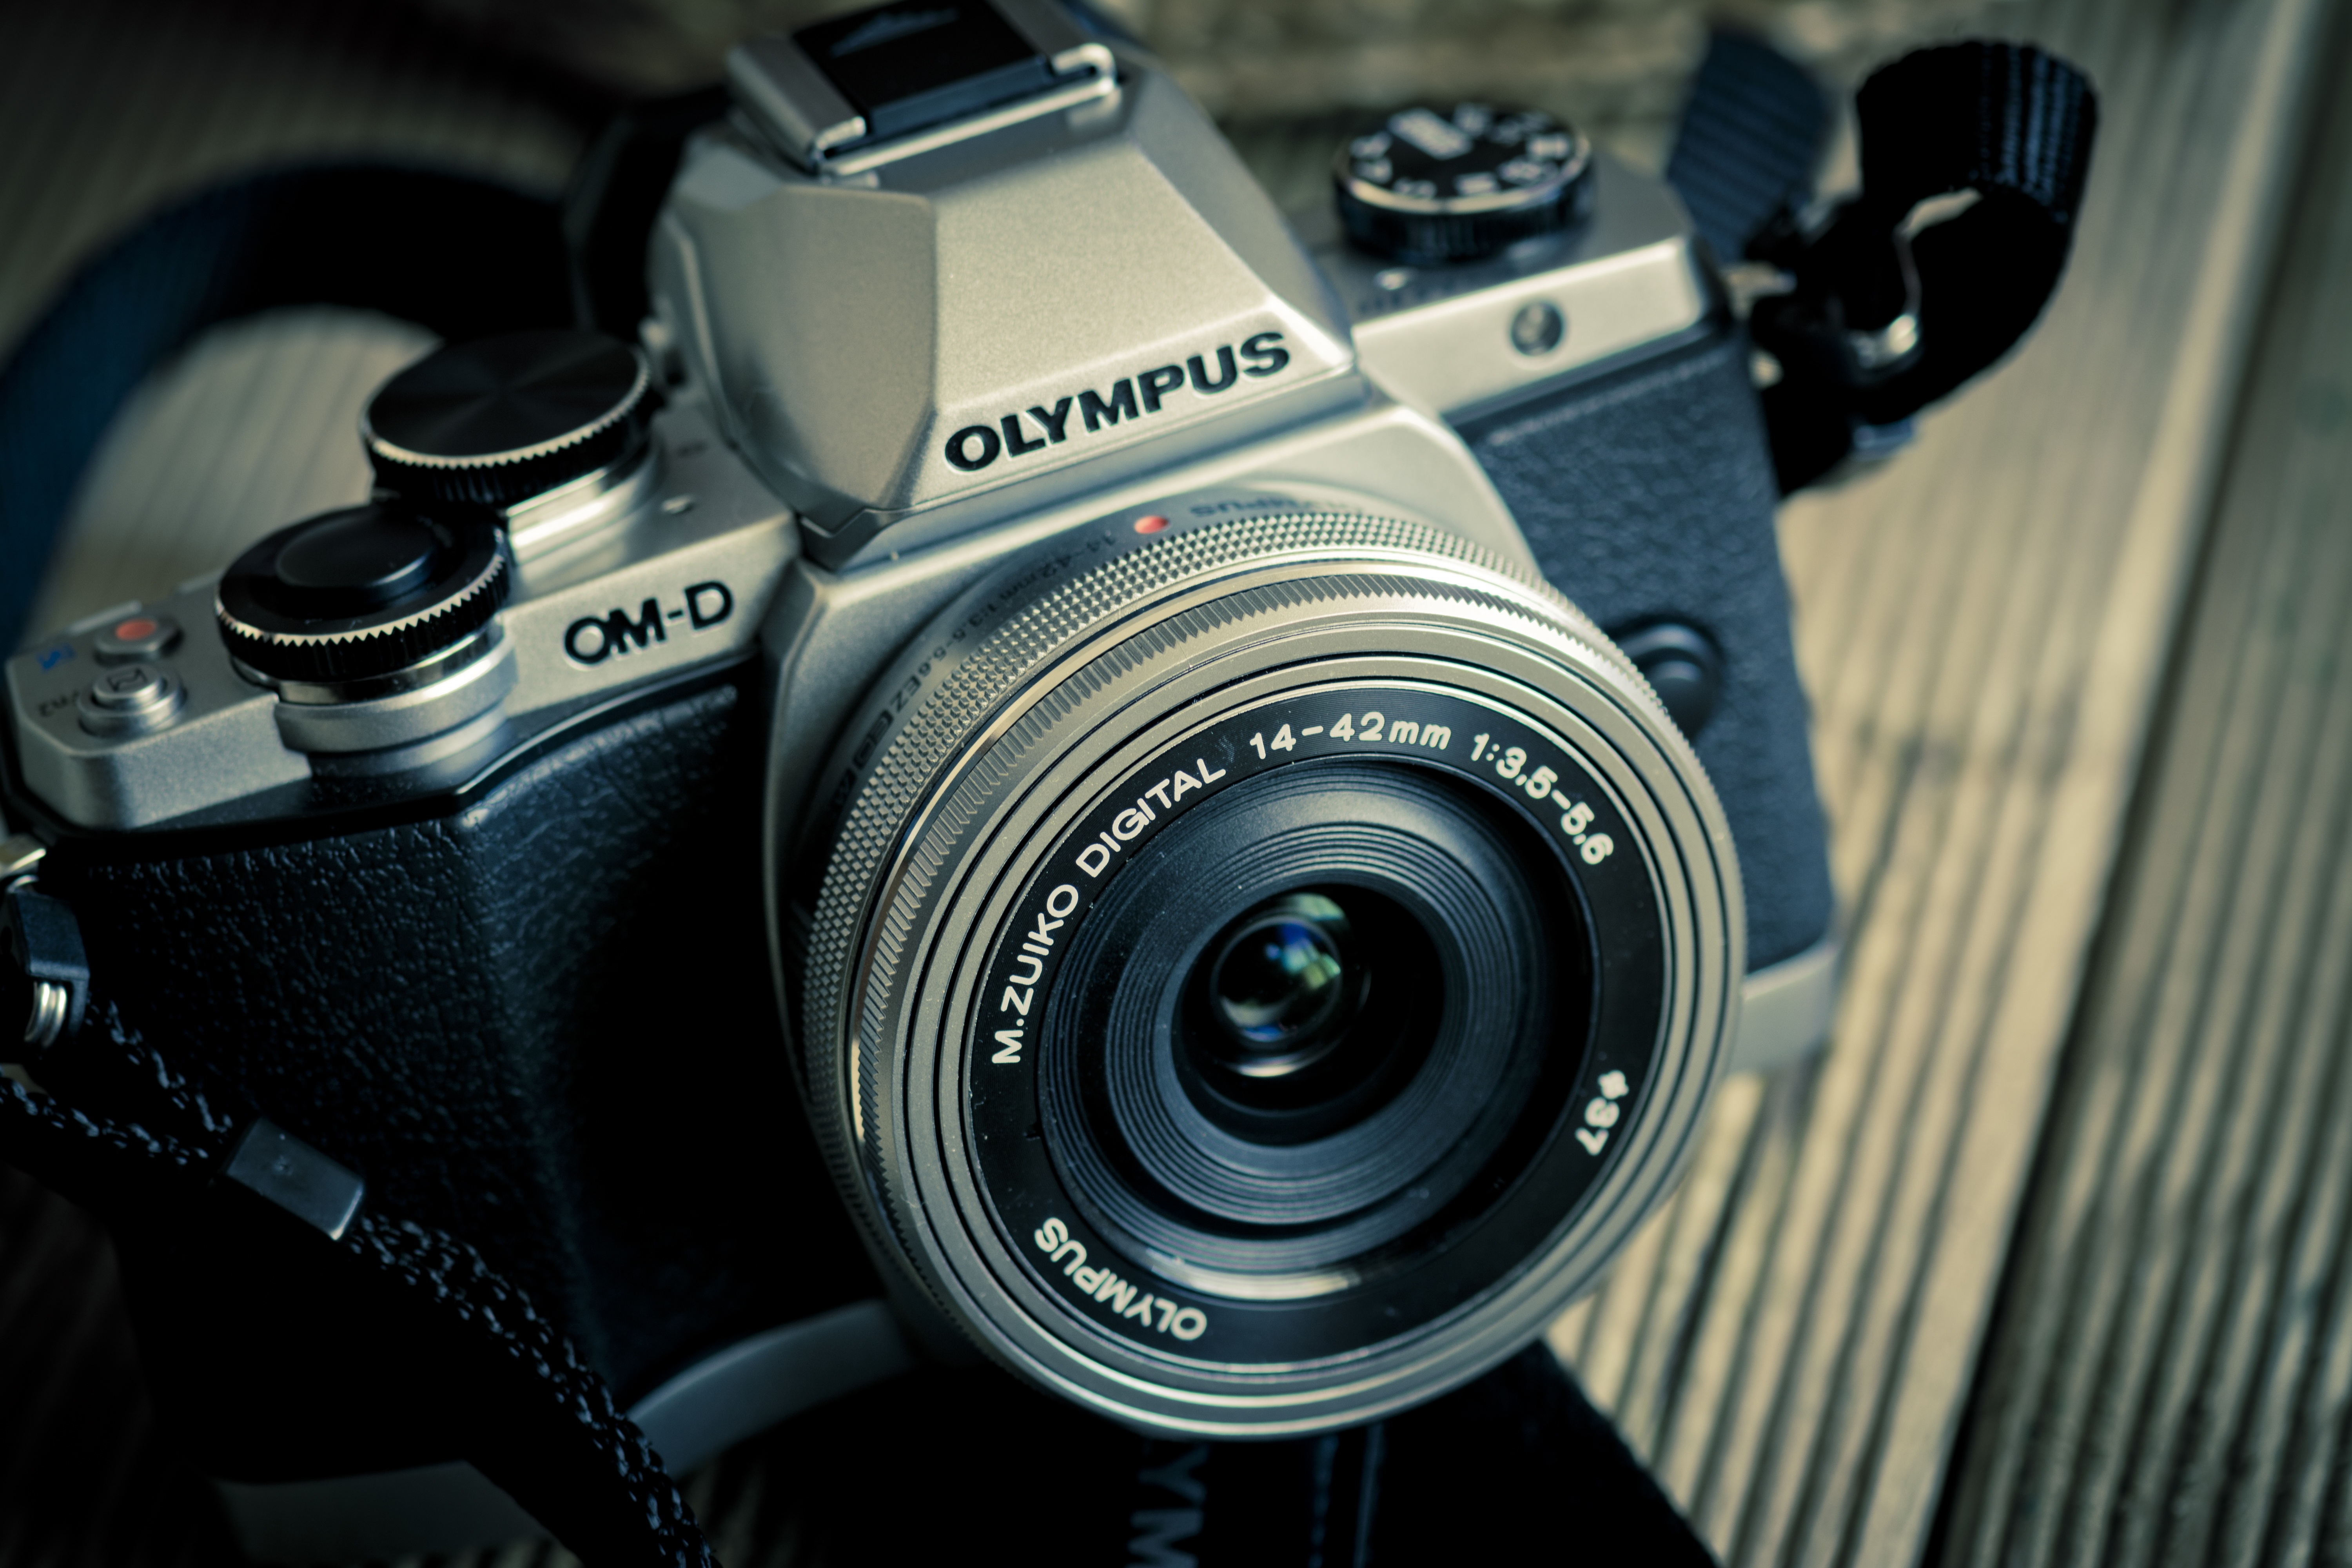
black and white, camera, photography, retro, photo, monochrome, reflex camera, photos, digital camera, digital, olympus, camera lens, digital slr, single lens reflex camera, cameras optics, mirrorless interchangeable lens camera